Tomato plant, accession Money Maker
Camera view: vertical (180 deg); turntable rotation: 270 degrees
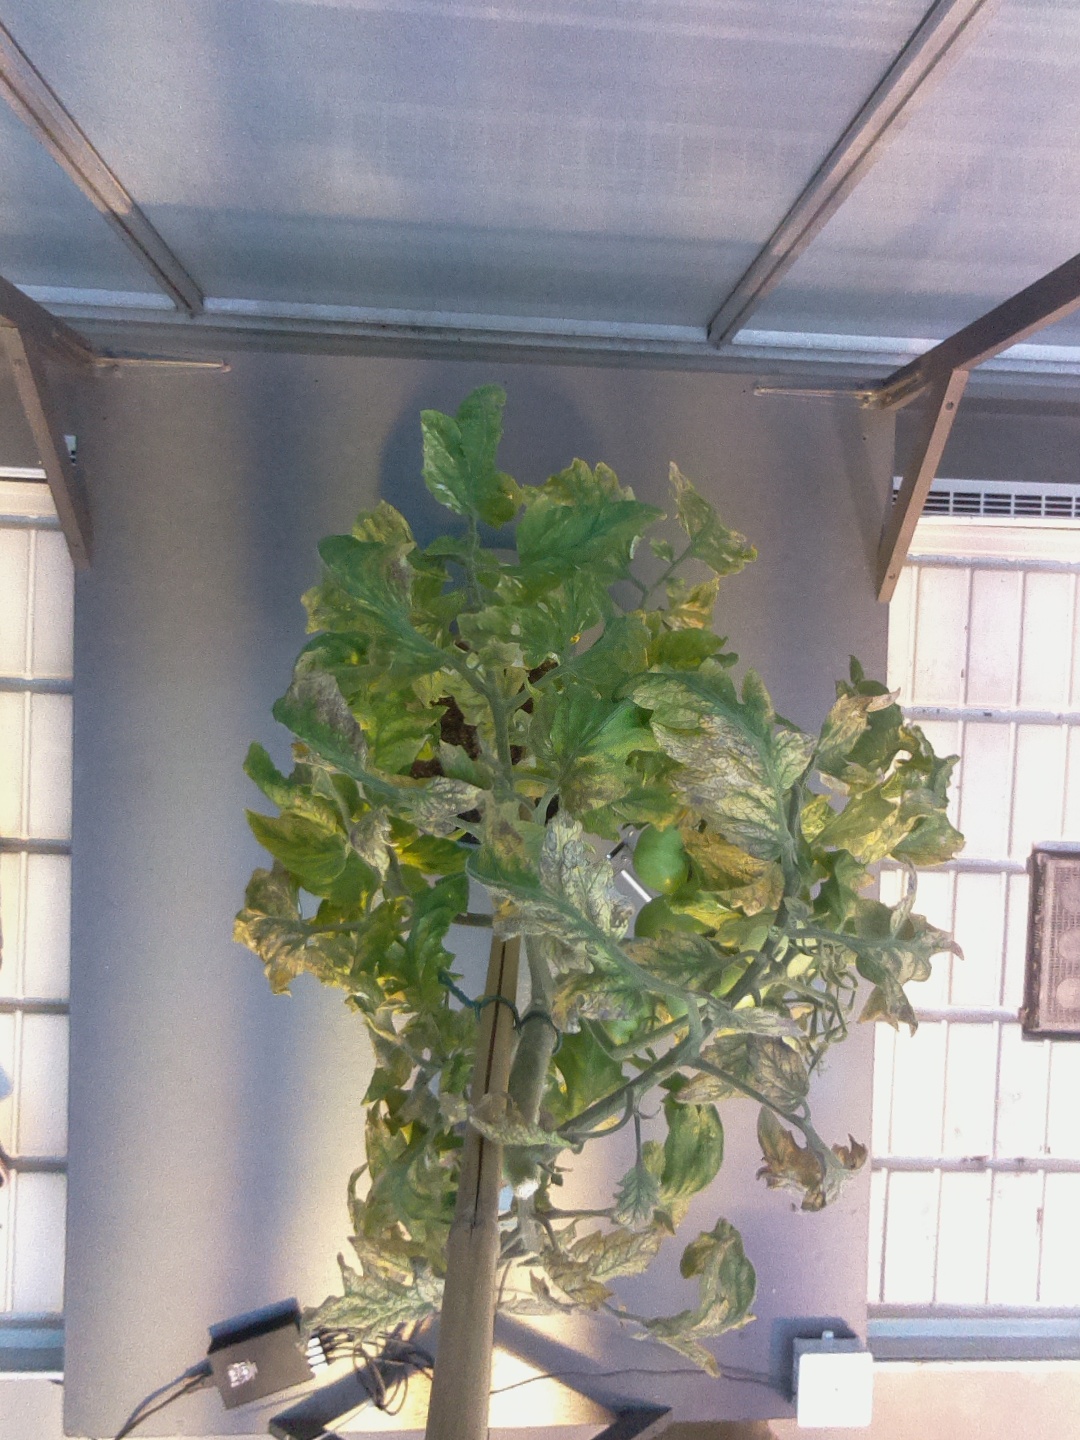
BBCH growth stage 79: 90% -100% of final fruit size